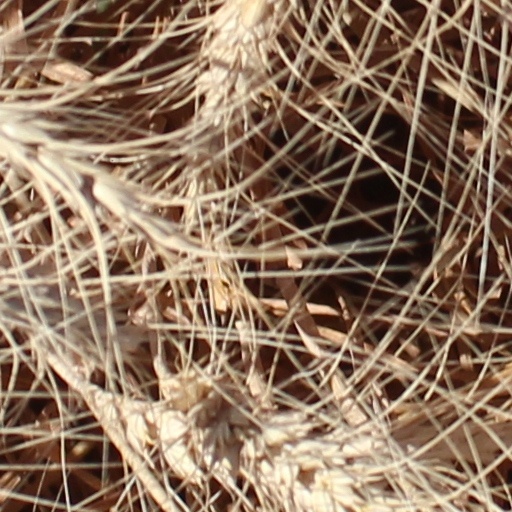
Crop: wheat